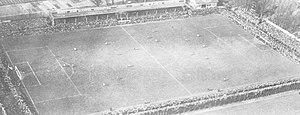
Le Kromme Zandweg est un ancien stade de football situé dans le quartier de Charlois de Rotterdam aux Pays-Bas.